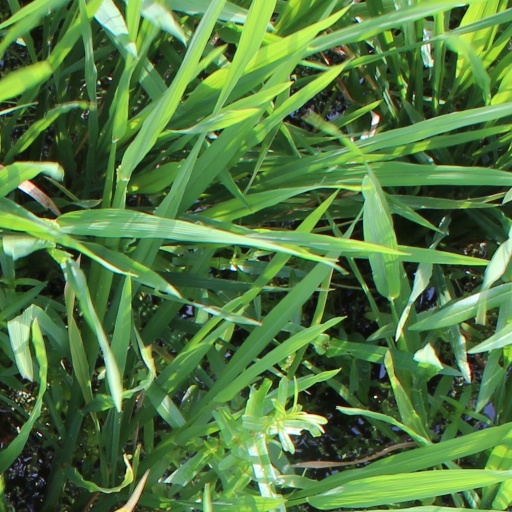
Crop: rice